August 1972 solar storms

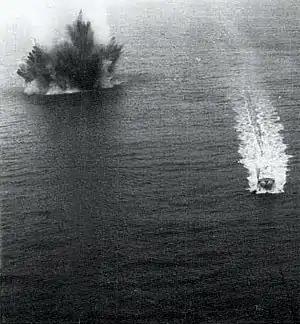
American naval mine (left) explodes in Haiphong during U.S. Navy minesweeping (March 1973)

The U.S. Air Force's Vela nuclear detonation detection satellites mistook that an explosion occurred, but this was quickly dealt with by personnel monitoring the data in real-time.